Uinta Mountains

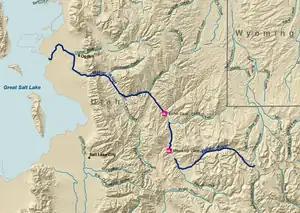
Weber River

The south and east sides of the range are largely within the Colorado River watershed, including the Blacks Fork and the Duchesne River, which are tributaries of the Green River. The Green is the major tributary of the Colorado River and flows in a tight arc around the eastern side of the range. (Indeed, John Wesley Powell said the Green was the "master stream" where it and the Colorado River came together.)